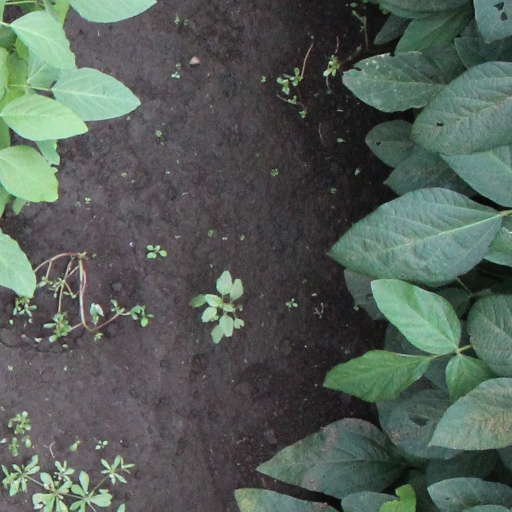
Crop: soybean